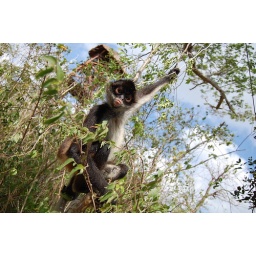
monkeys in the trees